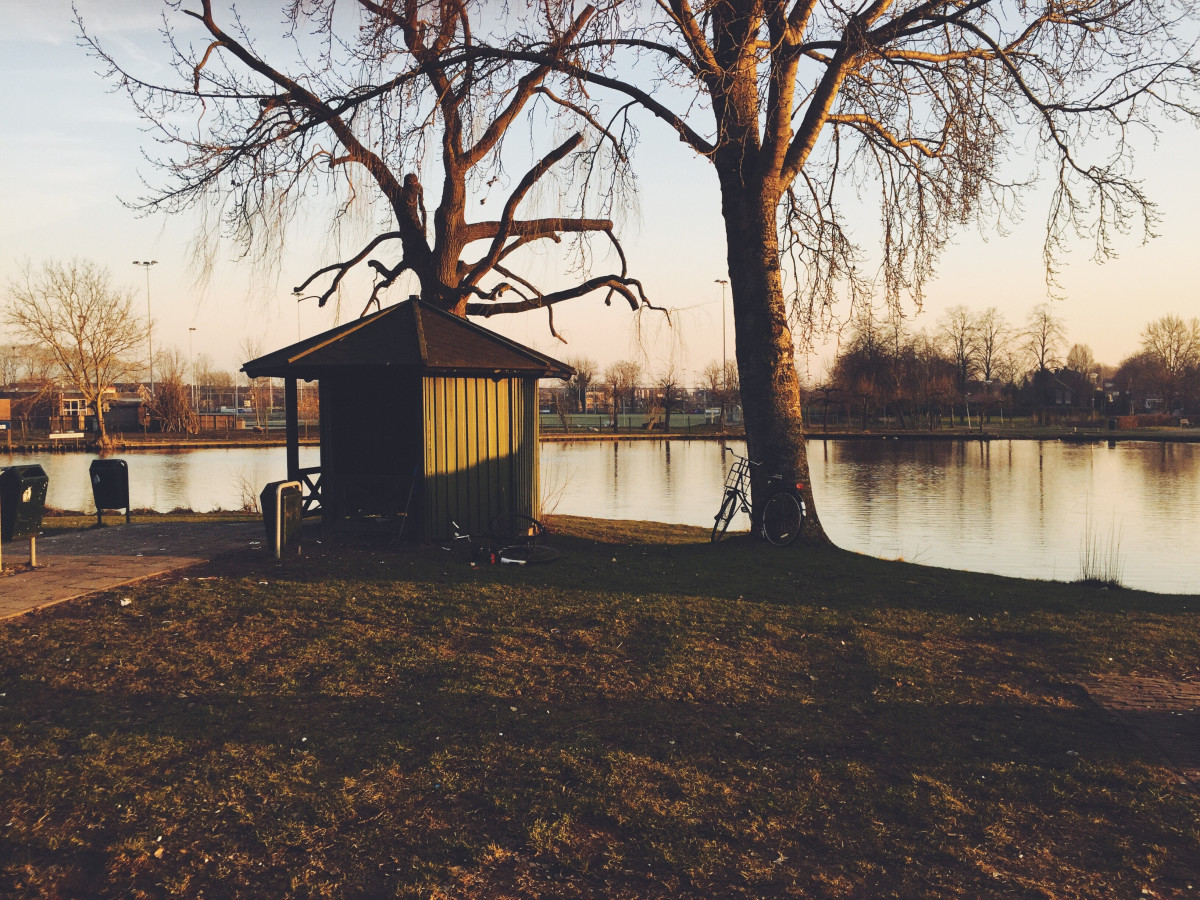
Tags: winter, sunset, house, sunlight, morning, evening, reflection, autumn, season